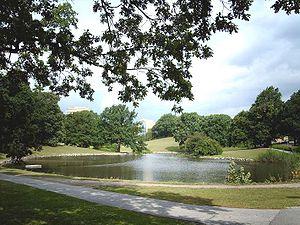
L'université d'Aarhus est une université danoise.